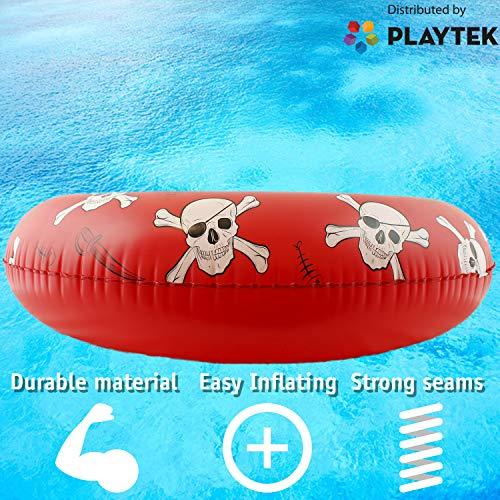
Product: Playtek Giant Pool Float Ring, Large Round Pirate Swim Tube, Durable Floats for Swimming on Beach, Pool, Water Sports
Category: Toys & Games | Sports & Outdoor Play | Pools & Water Toys | Pool Rafts & Inflatable Ride-ons
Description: Perfect float for decoration, pool parties, lounging, and summertime.
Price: $8.00
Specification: ProductDimensions:41x41x11inches|ItemWeight:1.28pounds|ShippingWeight:1.28pounds(Viewshippingratesandpolicies)|ASIN:B07N4KPBPY|Itemmodelnumber:PT8026|Manufacturerrecommendedage:8yearsandup